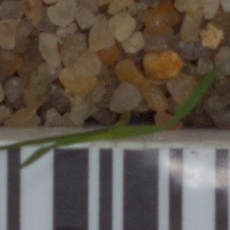
Label: loose_silkybent